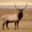
Label: deer